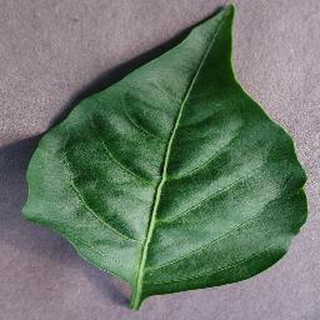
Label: healthy_bell_pepper